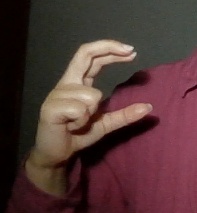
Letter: thal